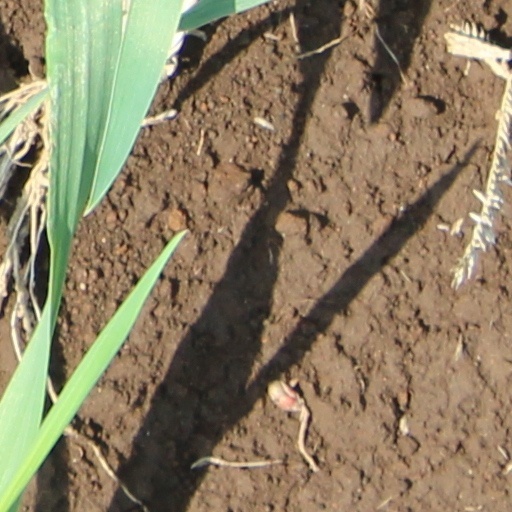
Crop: wheat